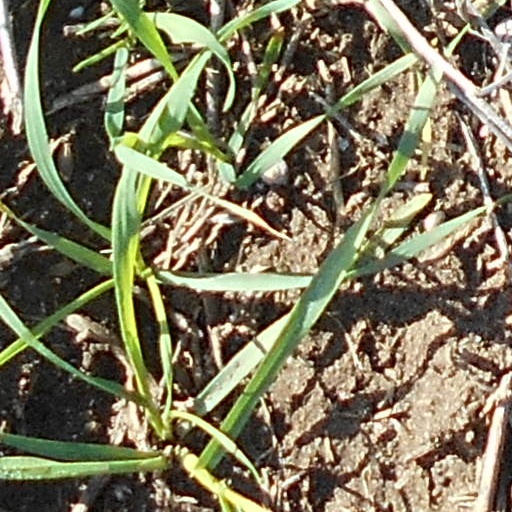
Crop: wheat